Girolamo Lucchesini

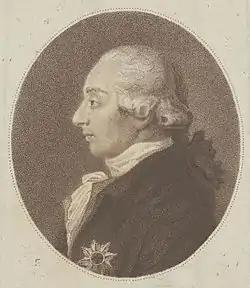

Girolamo Lucchesini (7 May 1751 – 20 October 1825) was a diplomat of the Kingdom of Prussia.